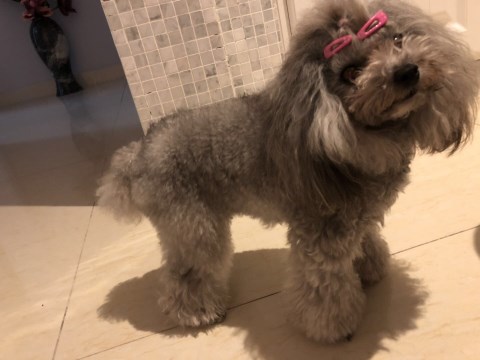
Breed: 7449-n000128-teddy